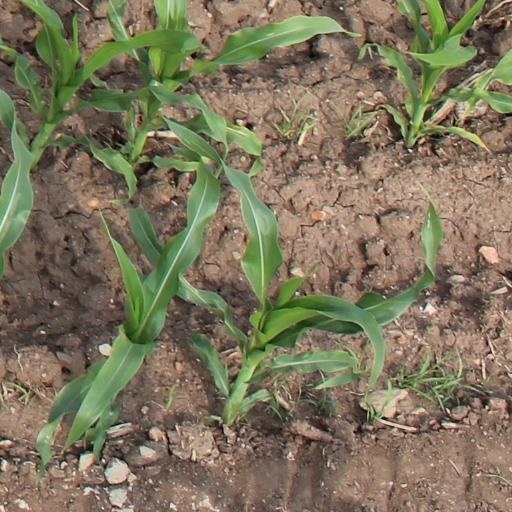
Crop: maize; corn